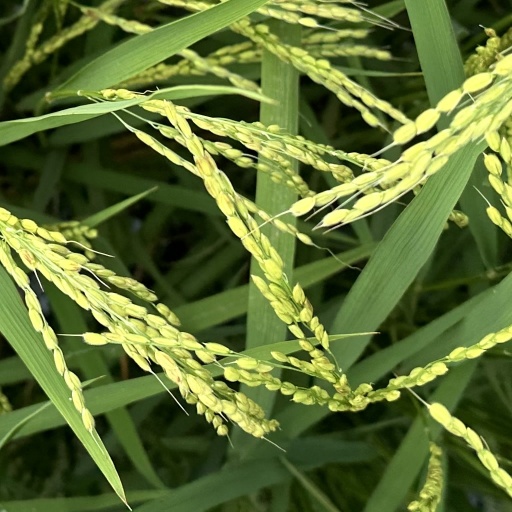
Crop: rice